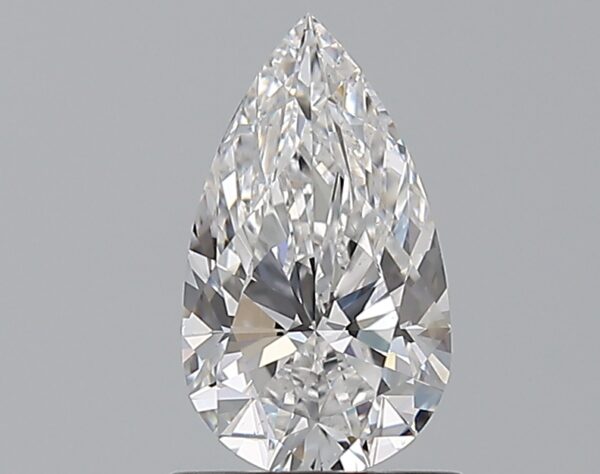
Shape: pear
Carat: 1.01
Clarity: VS1
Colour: D
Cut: EX
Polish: EX
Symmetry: EX
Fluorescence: M
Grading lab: GIA
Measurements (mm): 9.32 x 5.38 x 3.38